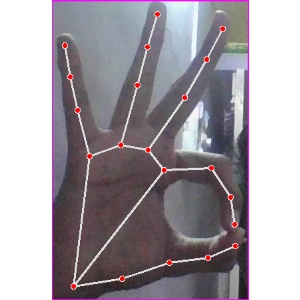
अक्षर: ण